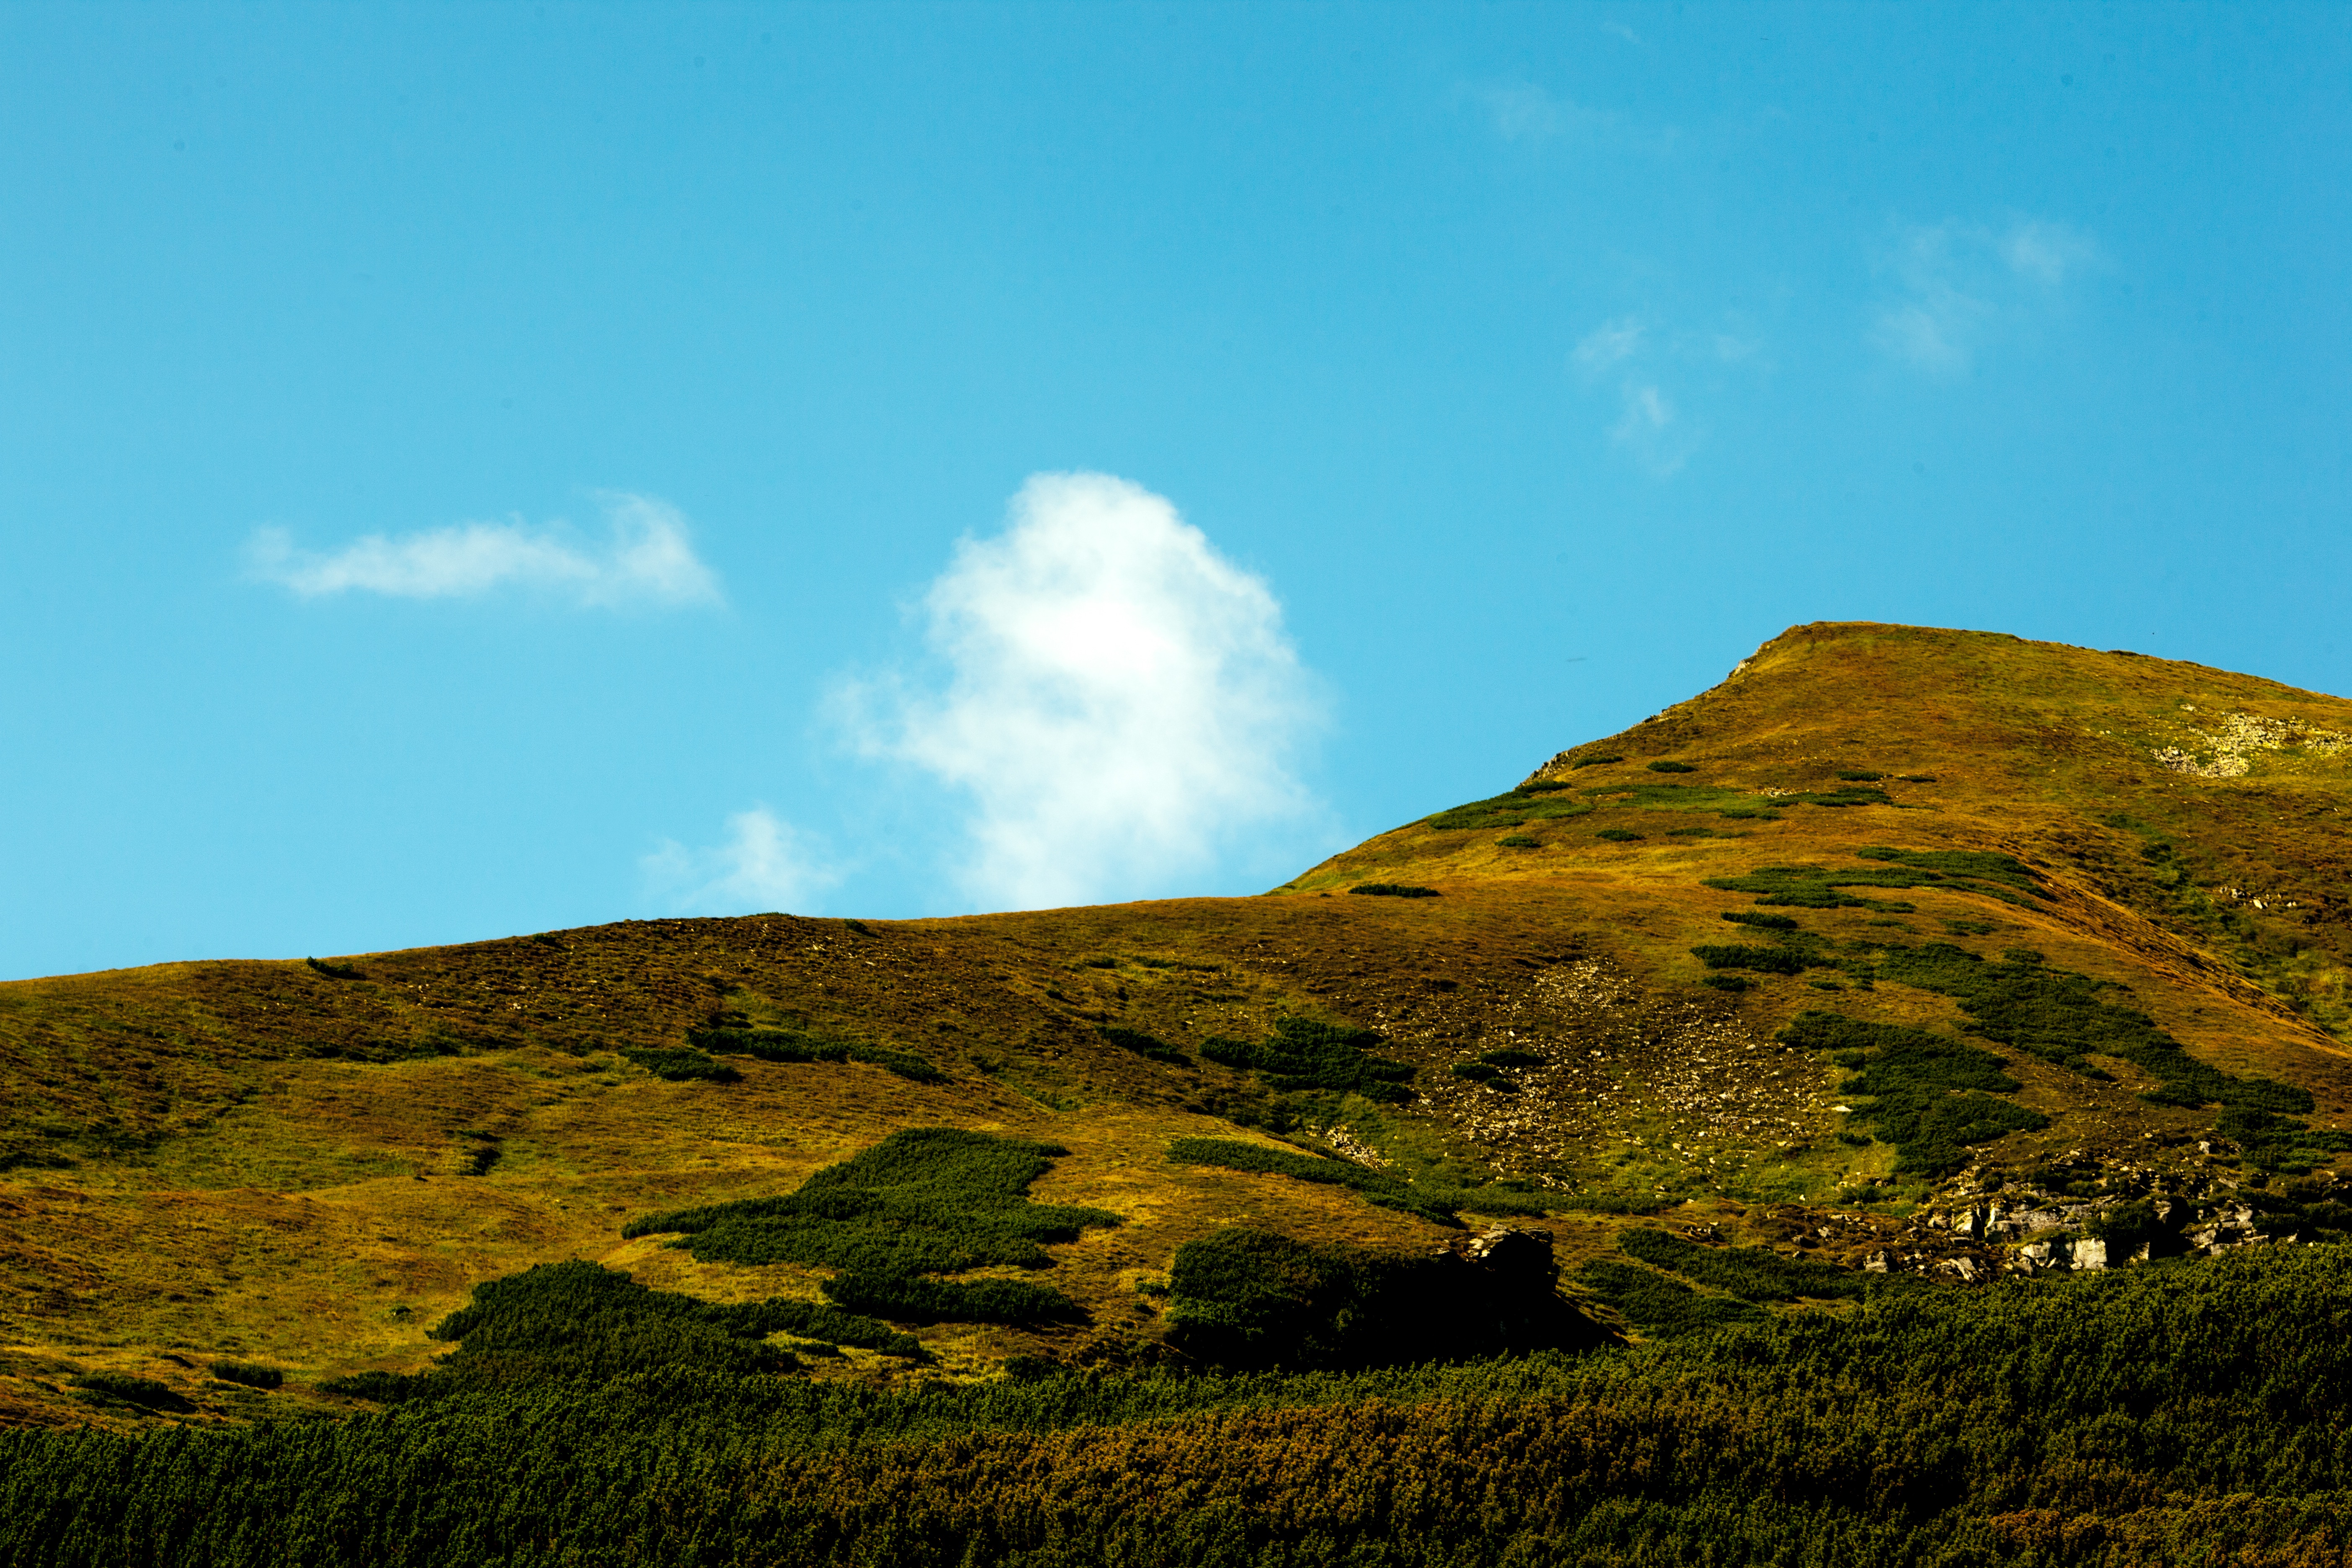
landscape, tree, nature, rock, horizon, wilderness, mountain, cloud, sky, meadow, hill, mountain range, autumn, highland, terrain, ridge, grassland, plateau, fell, loch, ecosystem, rural area, landform, natural environment, geographical feature, mountainous landforms